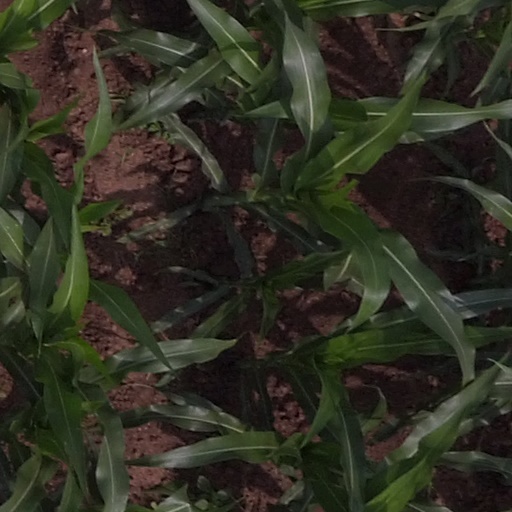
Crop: maize; corn